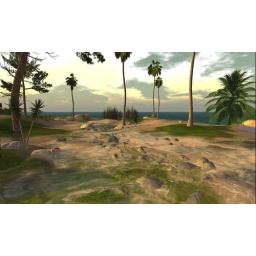
This is a shot from the foot bridge of the rapids by the house at Spirit Key.